Live to Lead

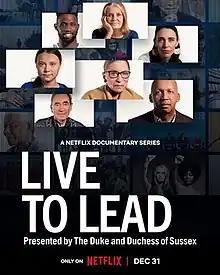
Promotional poster

Live to Lead is a 2022 American documentary series that streamed on Netflix. It was released on December 31, 2022.